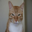
Label: cat